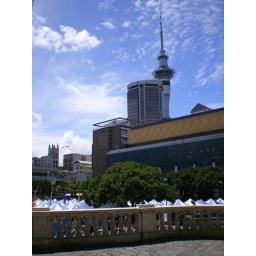
local market in front of sky cinemas